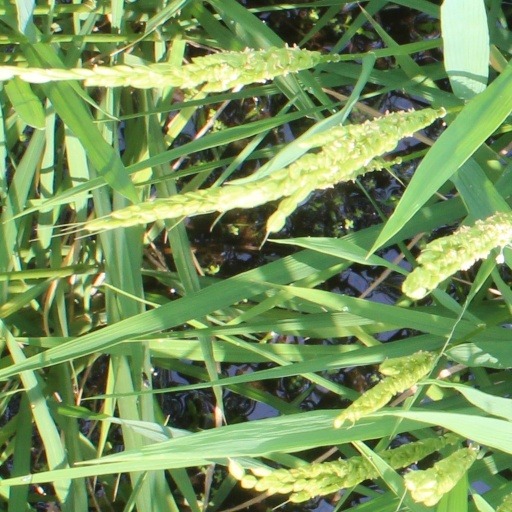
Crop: rice